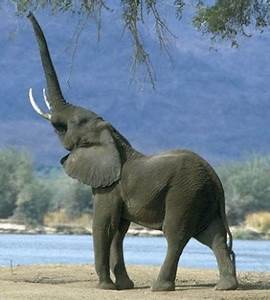
Label: elefante